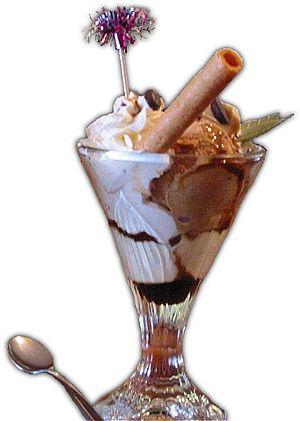
Une coupe glacée d'un café liégeois